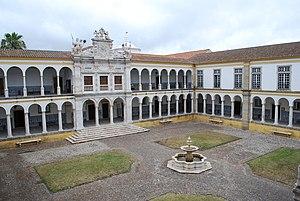
L'université d'Évora est une université publique à Évora, au Portugal, fondée en 1979 par l'État portugais.